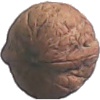
Label: walnut